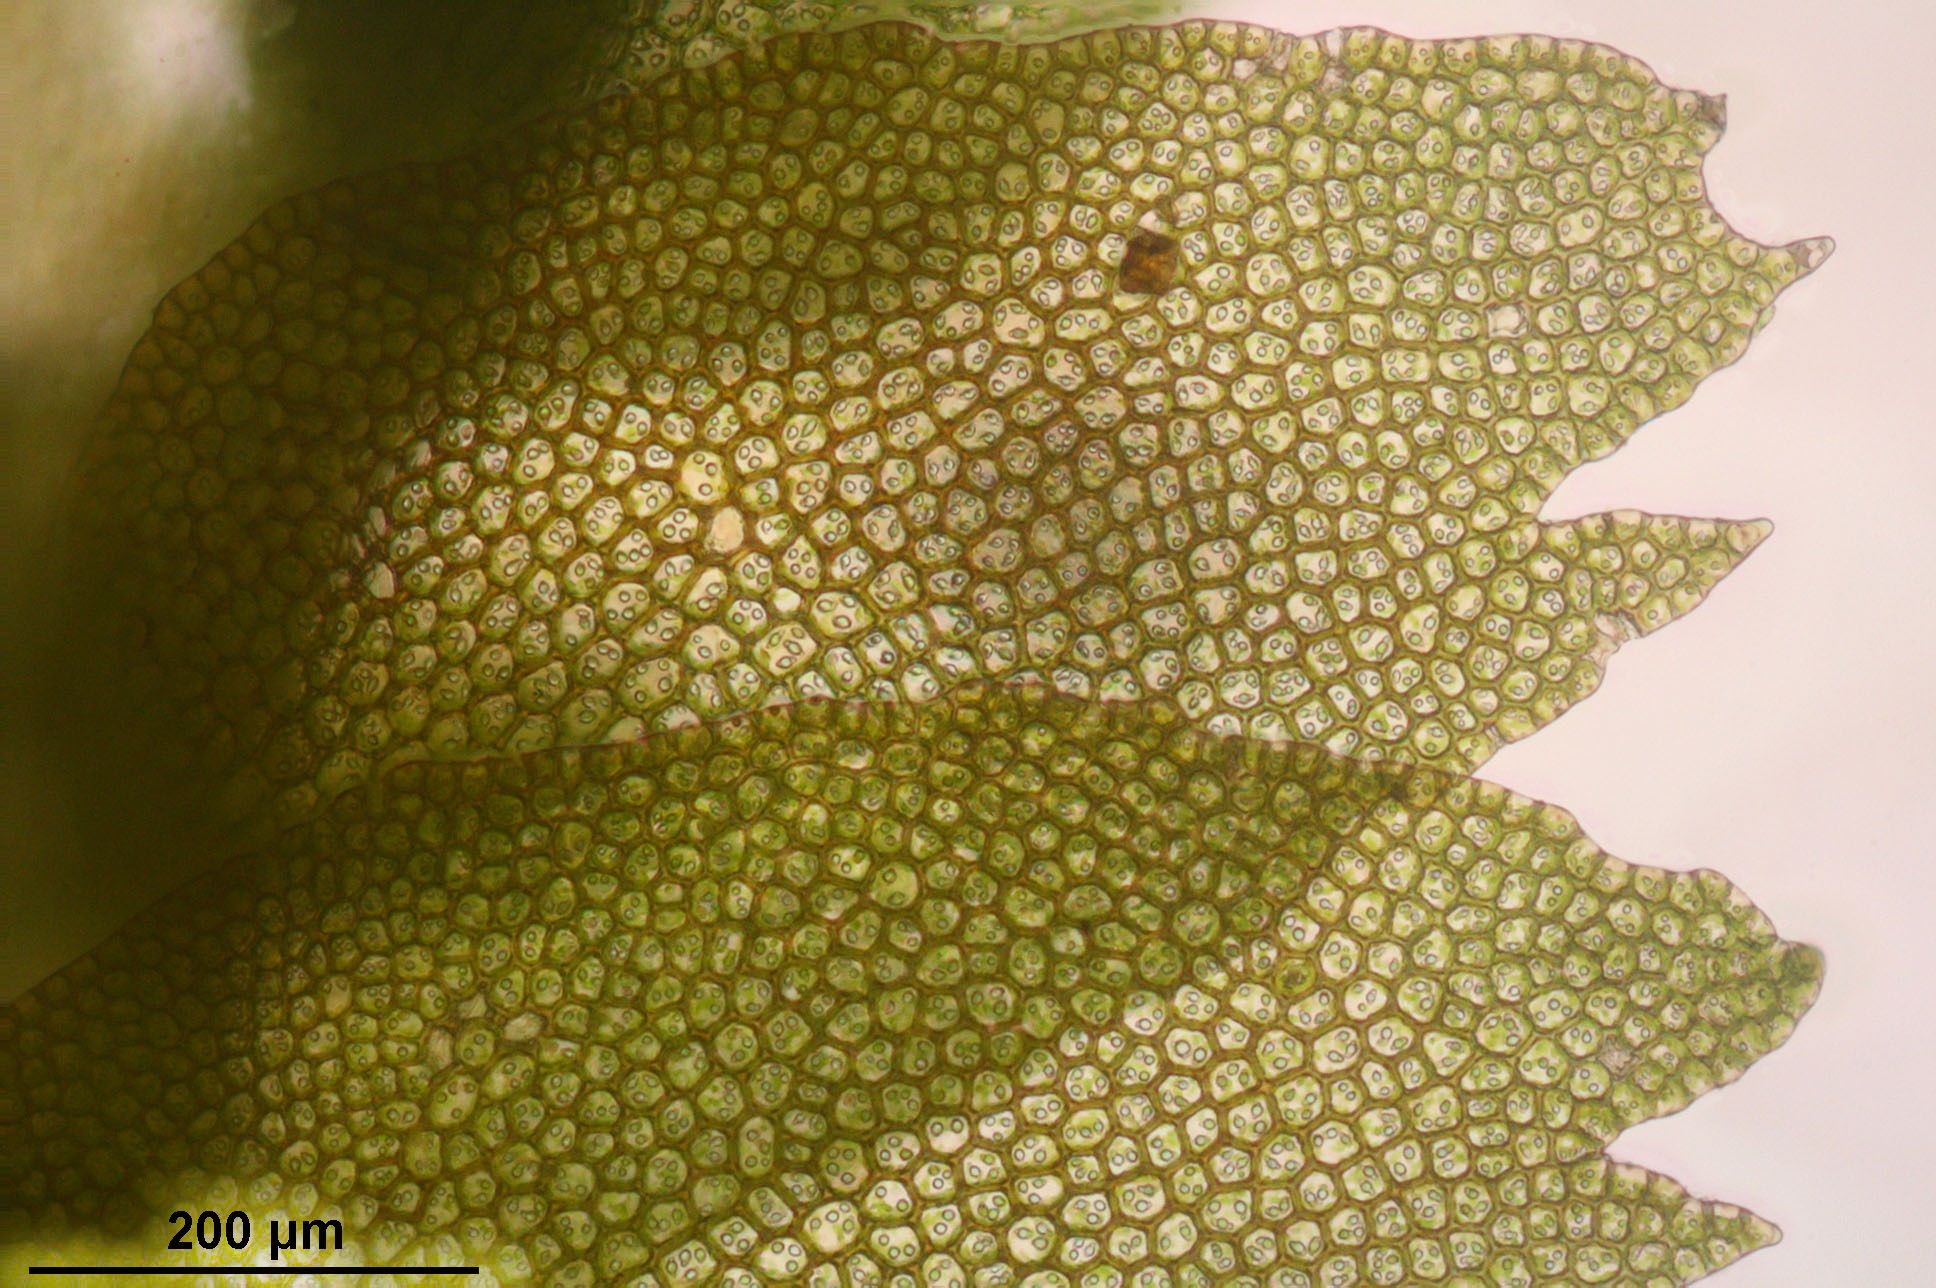
plant, fruit, leaf, flower, pattern, pollen, food, green, produce, crop, macro, biology, botany, flora, science, design, cells, flowering plant, microscopic, land plant, bazzania fflaccida